William Thompson House (Camden, Tennessee)

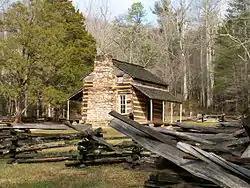

William Thompson House is an early 19th-century log cabin in Cypress Valley, near Camden, Tennessee, United States, that was listed on the National Register of Historic Places in 1976. The William Thompson House is one of the few structures remaining from the early settlement period in Benton County. It was built by William Thompson in 1816 or 1819 and typifies the double-pen dogtrot cabin style. It is built from timbers that were squared by hand using an adze and dovetailed together at the corners of the building. There are two main rooms on either side of an open passageway (the "dogtrot"), each served by a free-standing chimney at the end of the building. A loft extends across the entire length of the building, under the gable roof.